Portia Gwanzura

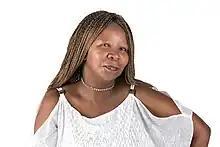

Portia Gwanzura (b. 1967) is a Manchester based Zimbabwean singer and founder of music group Hohodza Band. She is known for being the first woman to form and lead a band in Zimbabwe when she established Hohodza Band which performed African dance, music and culture.